Santa Ana, Canelones

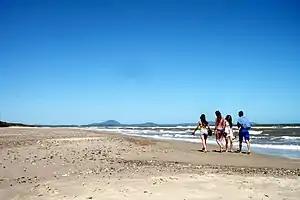
Beach of Santa Ana in December 2011

Santa Ana is a seaside resort in Canelones Department, Uruguay.